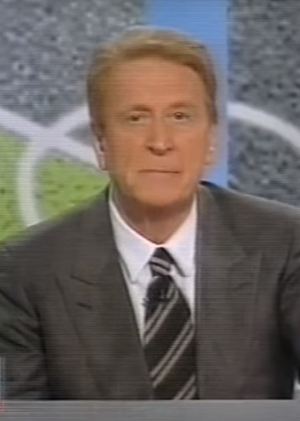
Aldo Biscardi est un journaliste et animateur de télévision italien, connu pour être le concepteur et animateur de l'émission critique sur le football, Il processo di Biscardi ou Il processo del lunedì.